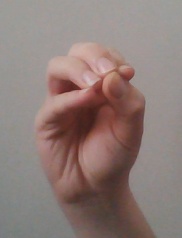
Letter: ha